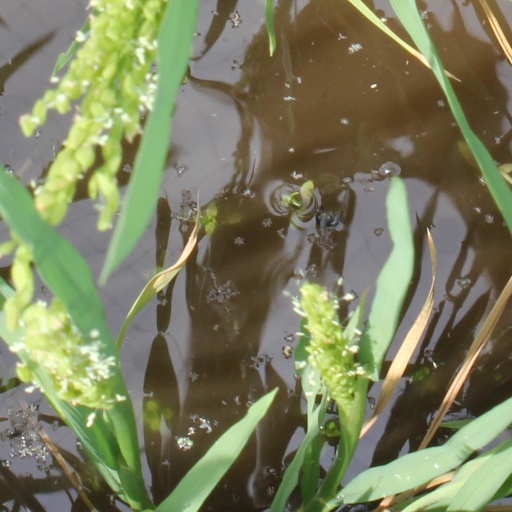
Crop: rice